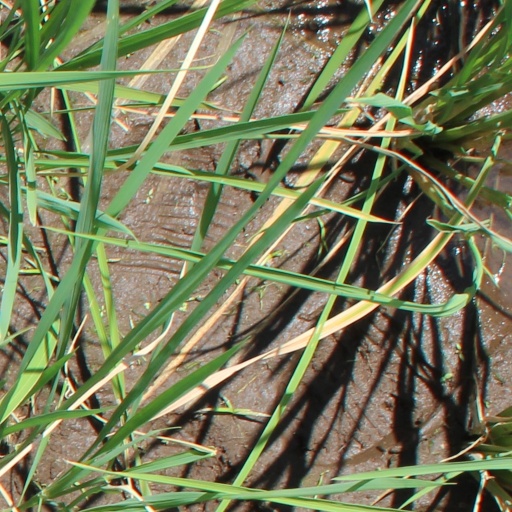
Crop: rice